Same-sex marriage in Oregon

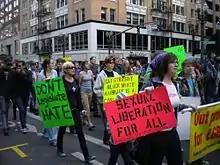
About 200 people staging a pro-LGBT protest in downtown Portland to advocate for the legalization of same-sex marriage, October 2009

On December 15, 2004, the Oregon Supreme Court heard arguments in the appeal of "Li and Kennedy v. State of Oregon". Oregon argued that Multnomah County lacked the authority to issue same-sex marriage licenses and that Ballot Measure 36 was retroactive, making the issue of those licenses moot. The Defense of Marriage Coalition argued that Measure 36 was not retroactive, there had been no constitutional violation of the rights of same-sex couples, and Multnomah County did not have the authority to issue same-sex marriage licenses even to remedy a constitutional violation. The ACLU argued that Measure 36 was not retroactive, that the rights of same-sex couples under the Equal Privileges and Immunities Clause of the Oregon Constitution had been violated, and that counties were required to remedy perceived constitutional violations.